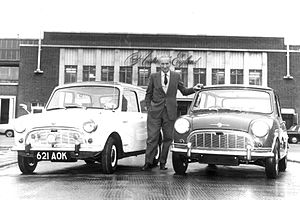
Sir Alec Issigonis
Alexander Arnold Konstantin Issigonis var en græsk-britisk bildesigner. Født 1906 i Smyrna af græske forældre men med britisk statsborgerskab. Bosat i England siden han blev evakueret fra den daværende græske by Smyrna af britiske marineinfanterister i 1922 da tyrkiske tropper indtog byen.